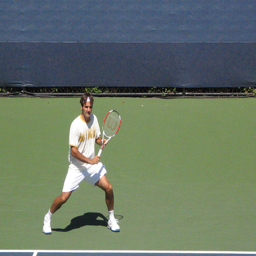
A tennis player appears ready to return a ball.
A man with a racket stands on a court.
a man is playing tennis out at day on the court
A young man is standing on a tennis court.
A tennis player prepares to return the volley with a wide and ready stance.